Society of the Song dynasty

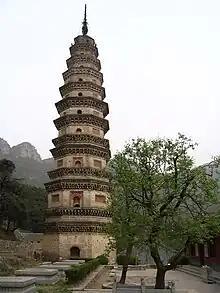
The Pizhi Pagoda at Lingyan Temple, Shandong, built in 1063; when a pagoda collapsed in Yihuang County of Fuzhou in 1210, local inhabitants believed it was correlated with the recent failure of its county's exam candidates, so it was rebuilt according to geomantic principles in 1223 with hopes to reverse a trend of cosmic misfortune.

Song scholar-officials were granted ranks, honors, and career appointments according to standards of merit more codified and objective than in the Tang dynasty. The anonymity of exam papers guarded against fraud and favoritism by the judges, and to avoid judgements based upon the candidate's calligraphy, a bureau of copyists recopied each paper before grading. While scholarly degrees did not immediately ensure an appointment to office, scholarly success was the main qualification for the higher administrative posts. The central government held the exclusive power to appoint or remove officials. The central government kept a dossier to review each official's performance, stored in the capital.